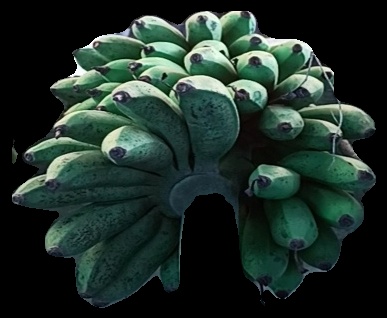
Variety: rasbale
Grade: grade2